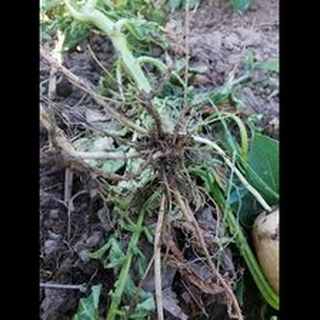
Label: wheat_common_root_rot